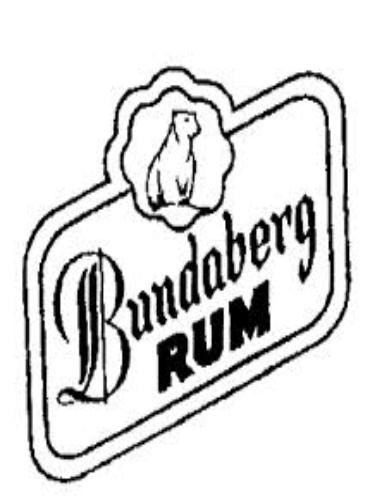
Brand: Bundaberg
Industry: Food